Créteil

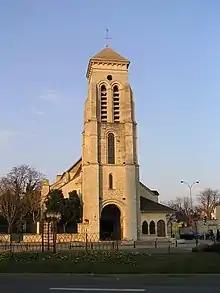
Saint-Christophe Church, Créteil

Créteil is a commune in the southeastern suburbs of Paris, Île-de-France. It is located from the centre of Paris. Créteil is the "préfecture" (capital) of the Val-de-Marne department as well as the seat of the Arrondissement of Créteil. The city is also the seat of a Roman Catholic diocese, and of one of France's 30 nationwide "académies" (districts) of the Ministry of National Education.